Cheonghaejin

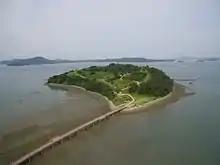
Cheonghaejin jangdo

The historic site of Cheonghaejin is the site of a military fortress dating back to the Unified Silla period located on Jangdo at 734 Jangjwa-ri, Wando-eup, Wando-gun, Jeollanam-do. The distance from Wando (island) to Jangdo is about 180m, which can be covered on foot twice a day when the ebb tide exposes the seabed.